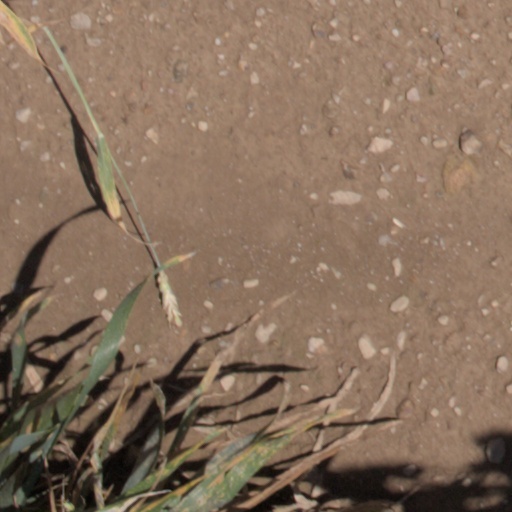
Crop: wheat